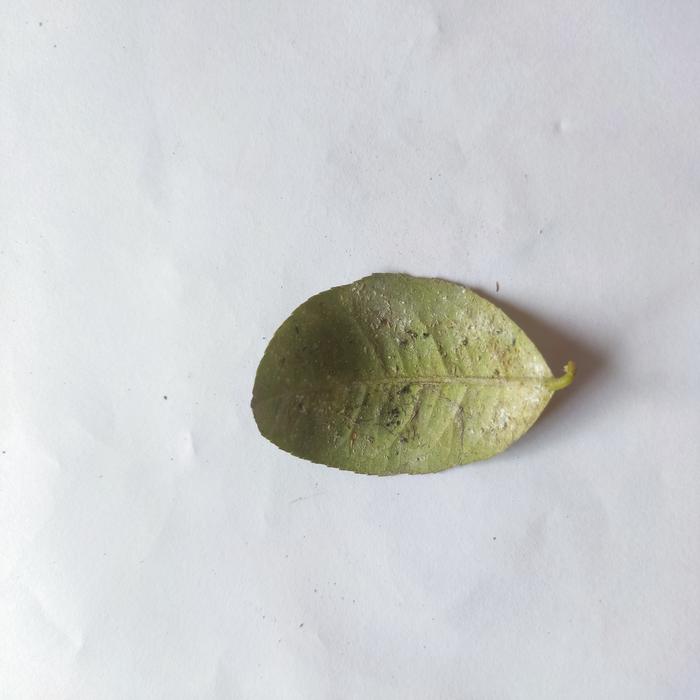
Crop: Lemon
Leaf condition: Sooty_Mold